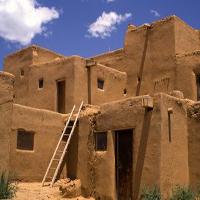
Weather: sun or clear